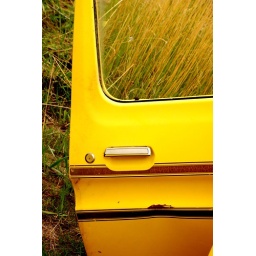
yellow door in grass